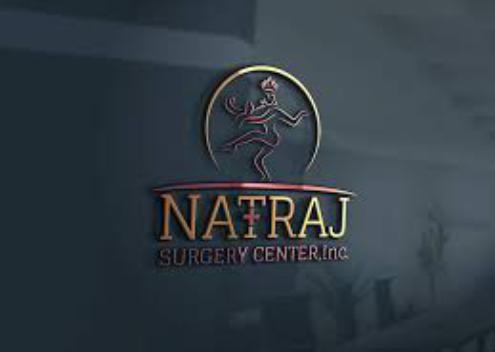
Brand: nataraj
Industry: Transportation